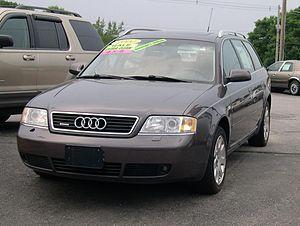
L'Audi A6 est une berline de luxe tricorps construite par la marque allemande Audi, déclinée en version break et break surélevé et en version berline. Elle a succédé, en 1994, à l'Audi 100. À ce jour, quatre générations différentes d'Audi A6 se sont succédé.